Giant's kettle

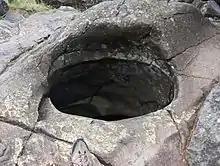
Glacial pothole in Bloomington on the St. Croix River at Interstate State Park, Wisconsin, U.S.

A giant's kettle, also known as either a giant's cauldron, moulin pothole, or glacial pothole, is a typically large and cylindrical pothole drilled in solid rock underlying a glacier either by water descending down a deep moulin or by gravel rotating in the bed of subglacial meltwater stream. The interiors of potholes tend to be smooth and regular, unlike a plunge pool.